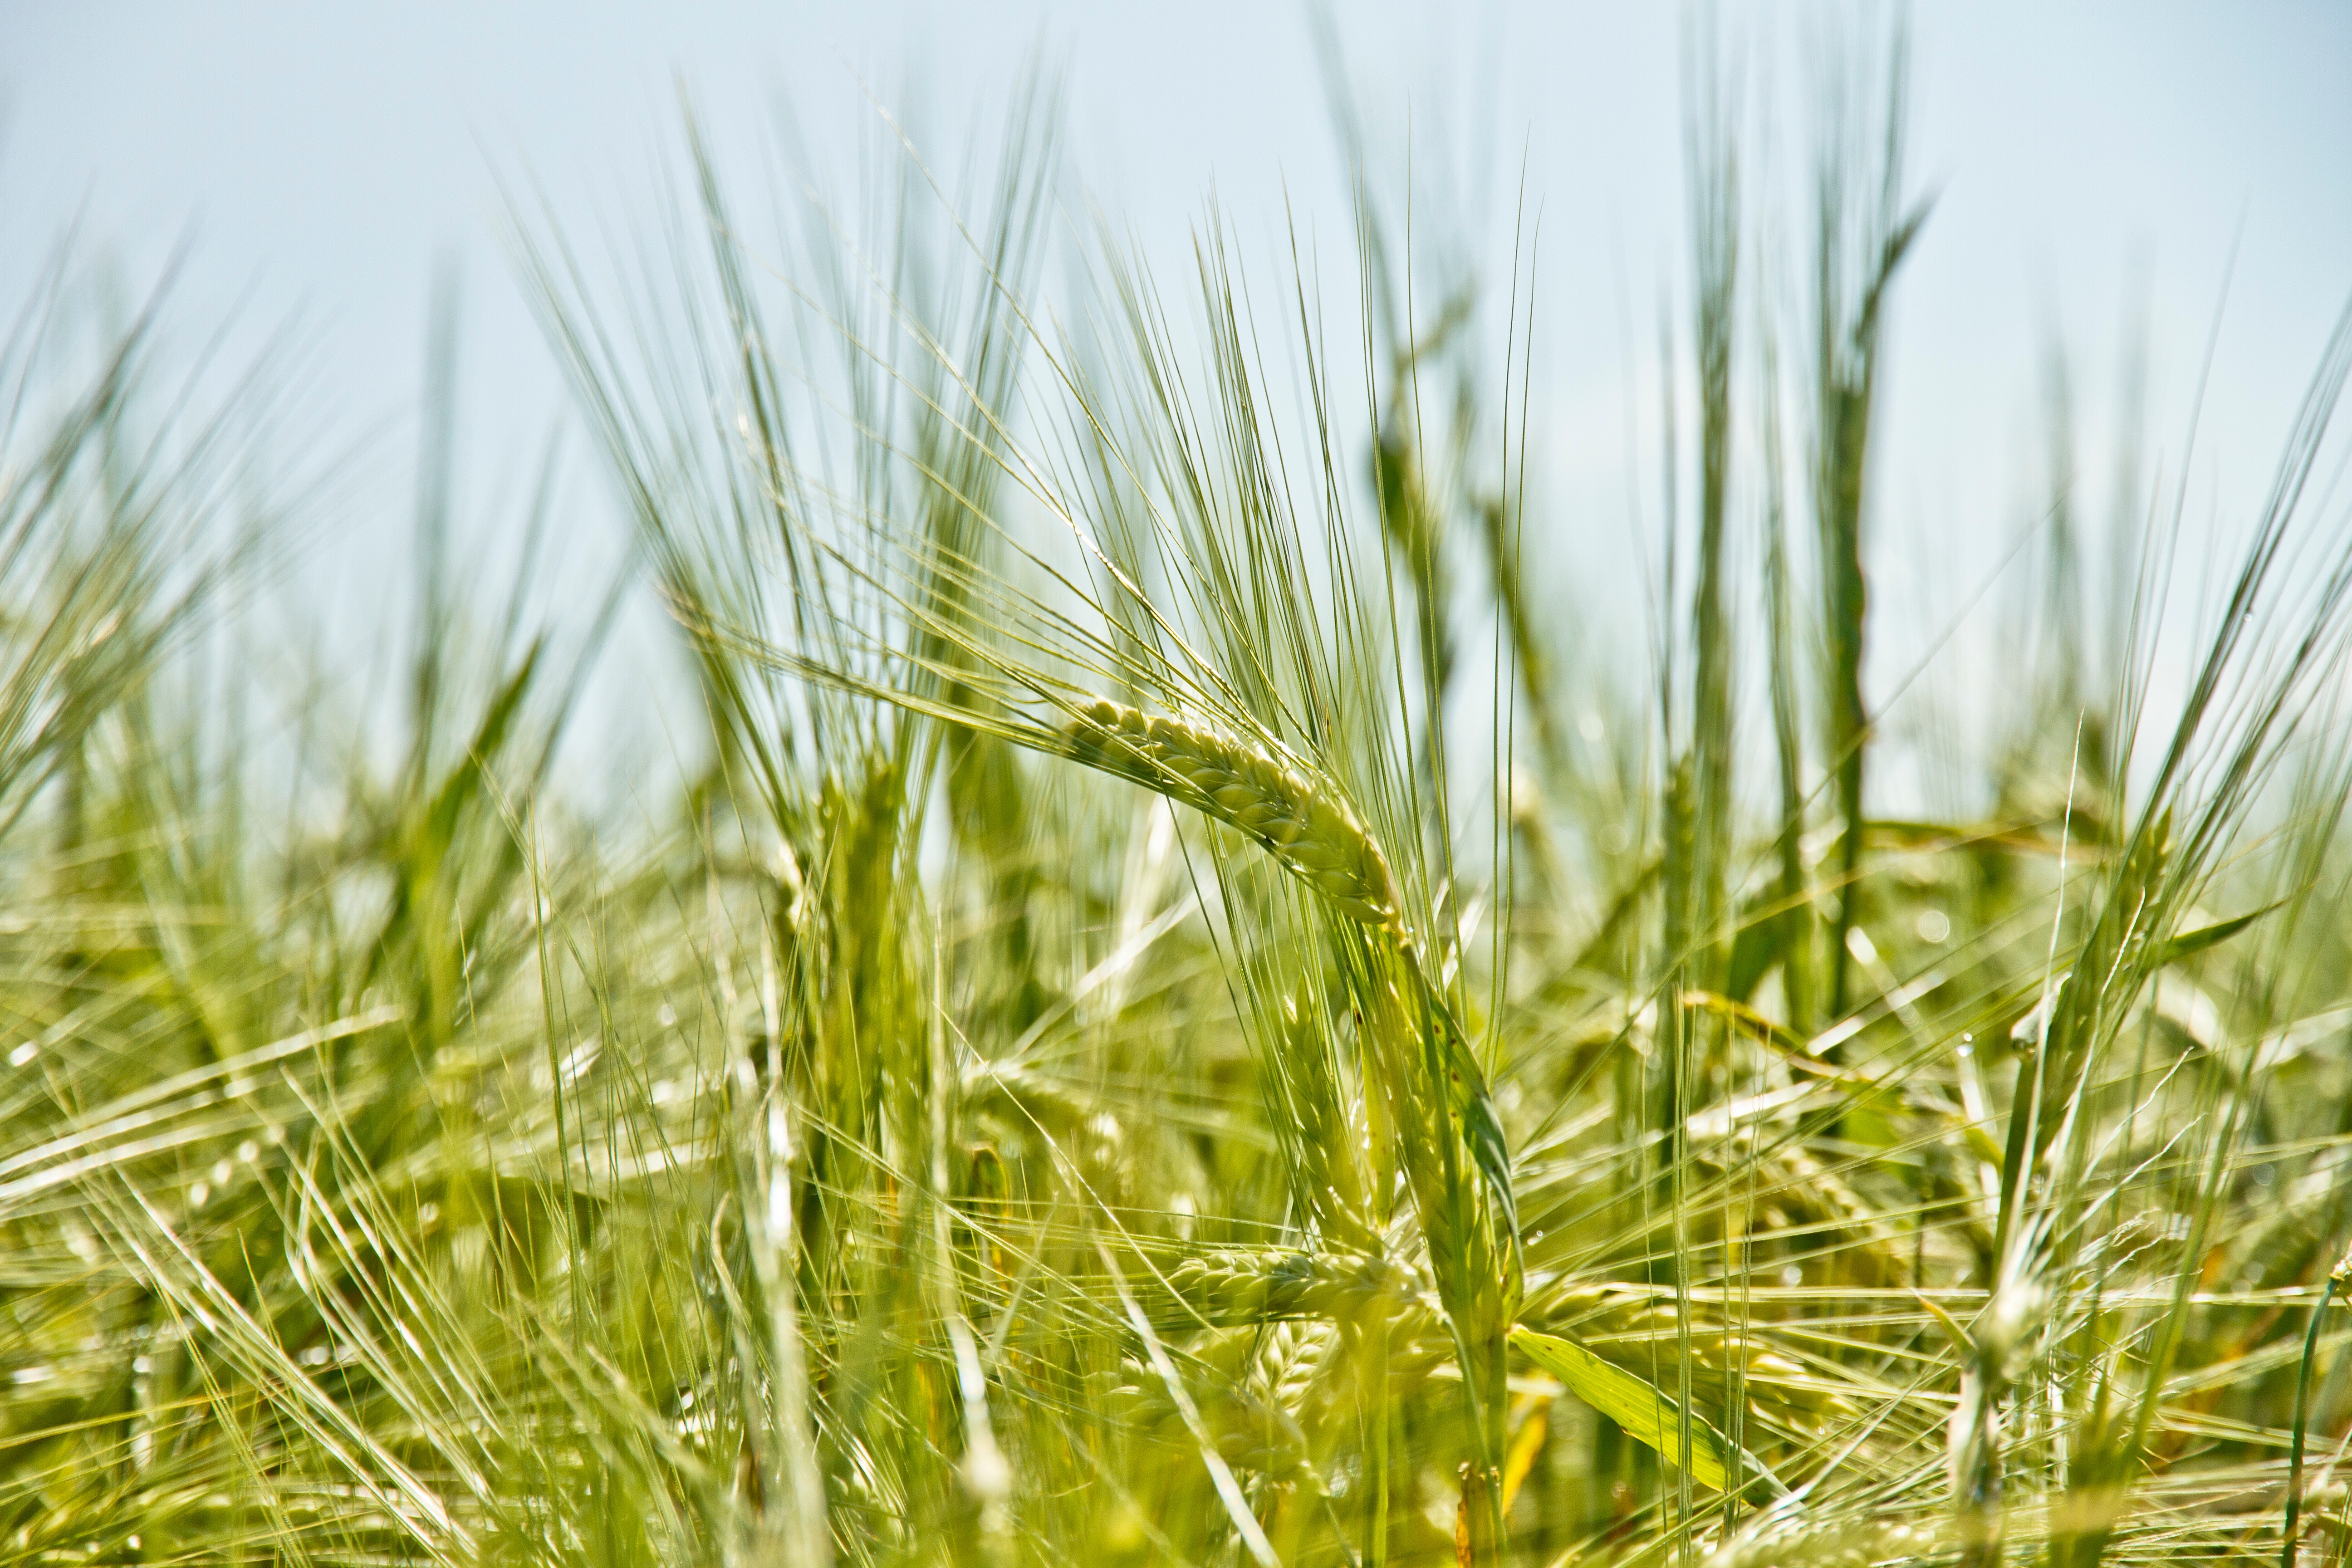
grass, plant, field, lawn, meadow, barley, wheat, grain, prairie, sunlight, food, green, crop, agriculture, close up, grassland, rye, flowering plant, commodity, hordeum, grass family, plant stem, land plant, food grain